Ogden Central station

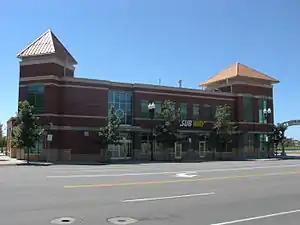
Ogden Central Station building, June 2015

Ogden Central Station (formerly the Ogden Intermodal Transit Center) is a commuter rail train and bus station in Ogden, Utah, United States. It is served by the "FrontRunner", Utah Transit Authority's (UTA) commuter rail train, the Ogden Express, a UTA bus rapid transit service, as well as UTA local and commuter bus service, and Greyhound Lines long-distance bus service.